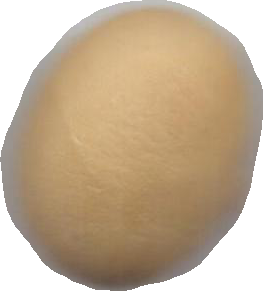
Variety: Dega